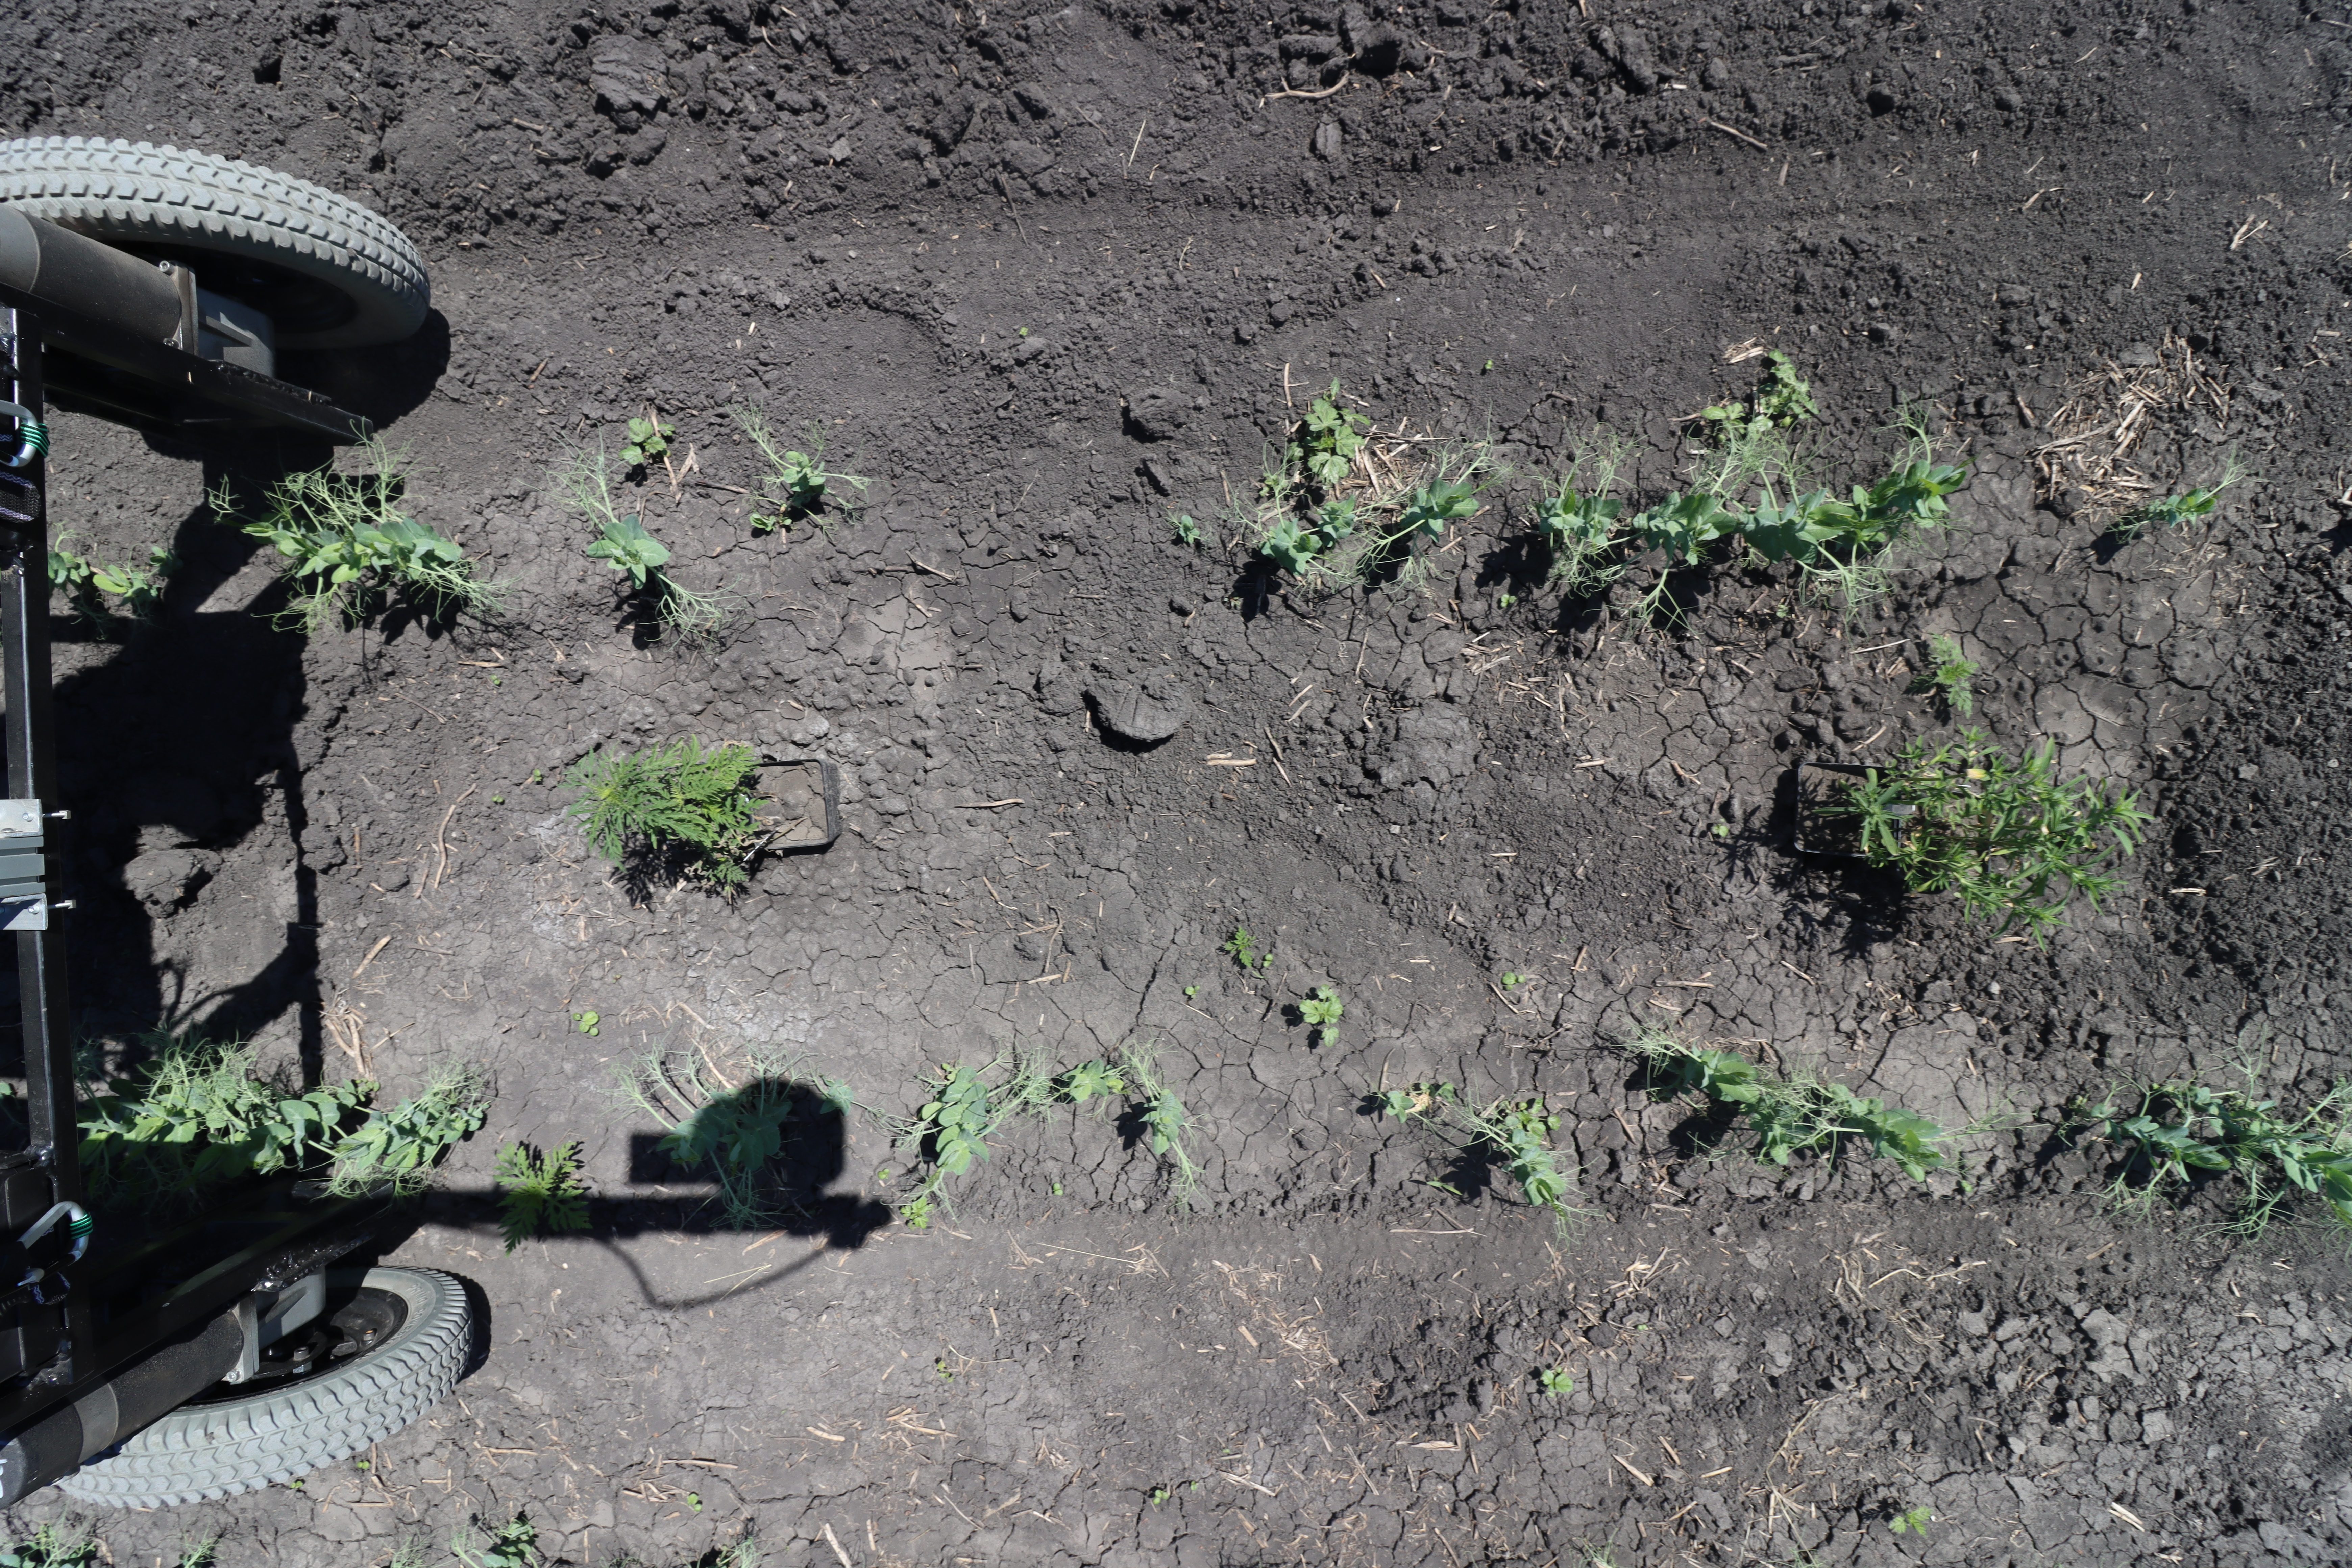
Crop: Field pea
Objects: Field Pea, Field Pea, Field Pea, Field Pea, Field Pea, Field Pea, Field Pea, Field Pea, Ragweed, Kochia, Ragweed, Field Pea, Field Pea, Field Pea, Field Pea, Field Pea, Field Pea, Field Pea, Ragweed, Ragweed